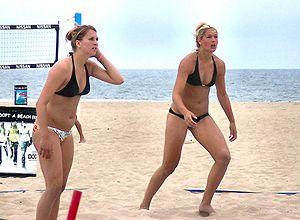
Deux joueuses de beach volley sur Huntington Beach en Californie.